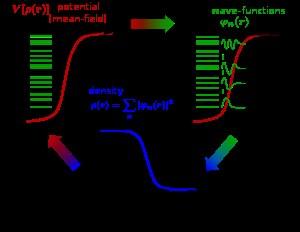
La connaissance de la structure des noyaux atomiques, ou structure nucléaire est une question-clé dans le contexte de la physique nucléaire.